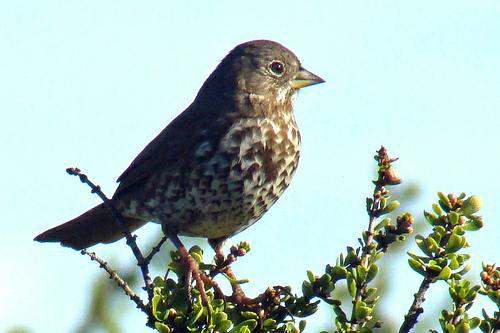
A photo of a fox sparrow